Seweryn Kiełpin

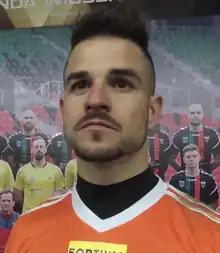

Seweryn Kiełpin (born 18 December 1987) is a Polish former professional footballer who played as a goalkeeper.